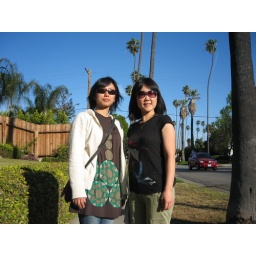
Mariko and Ai on Bundy. Nice color of blue in the sky there.